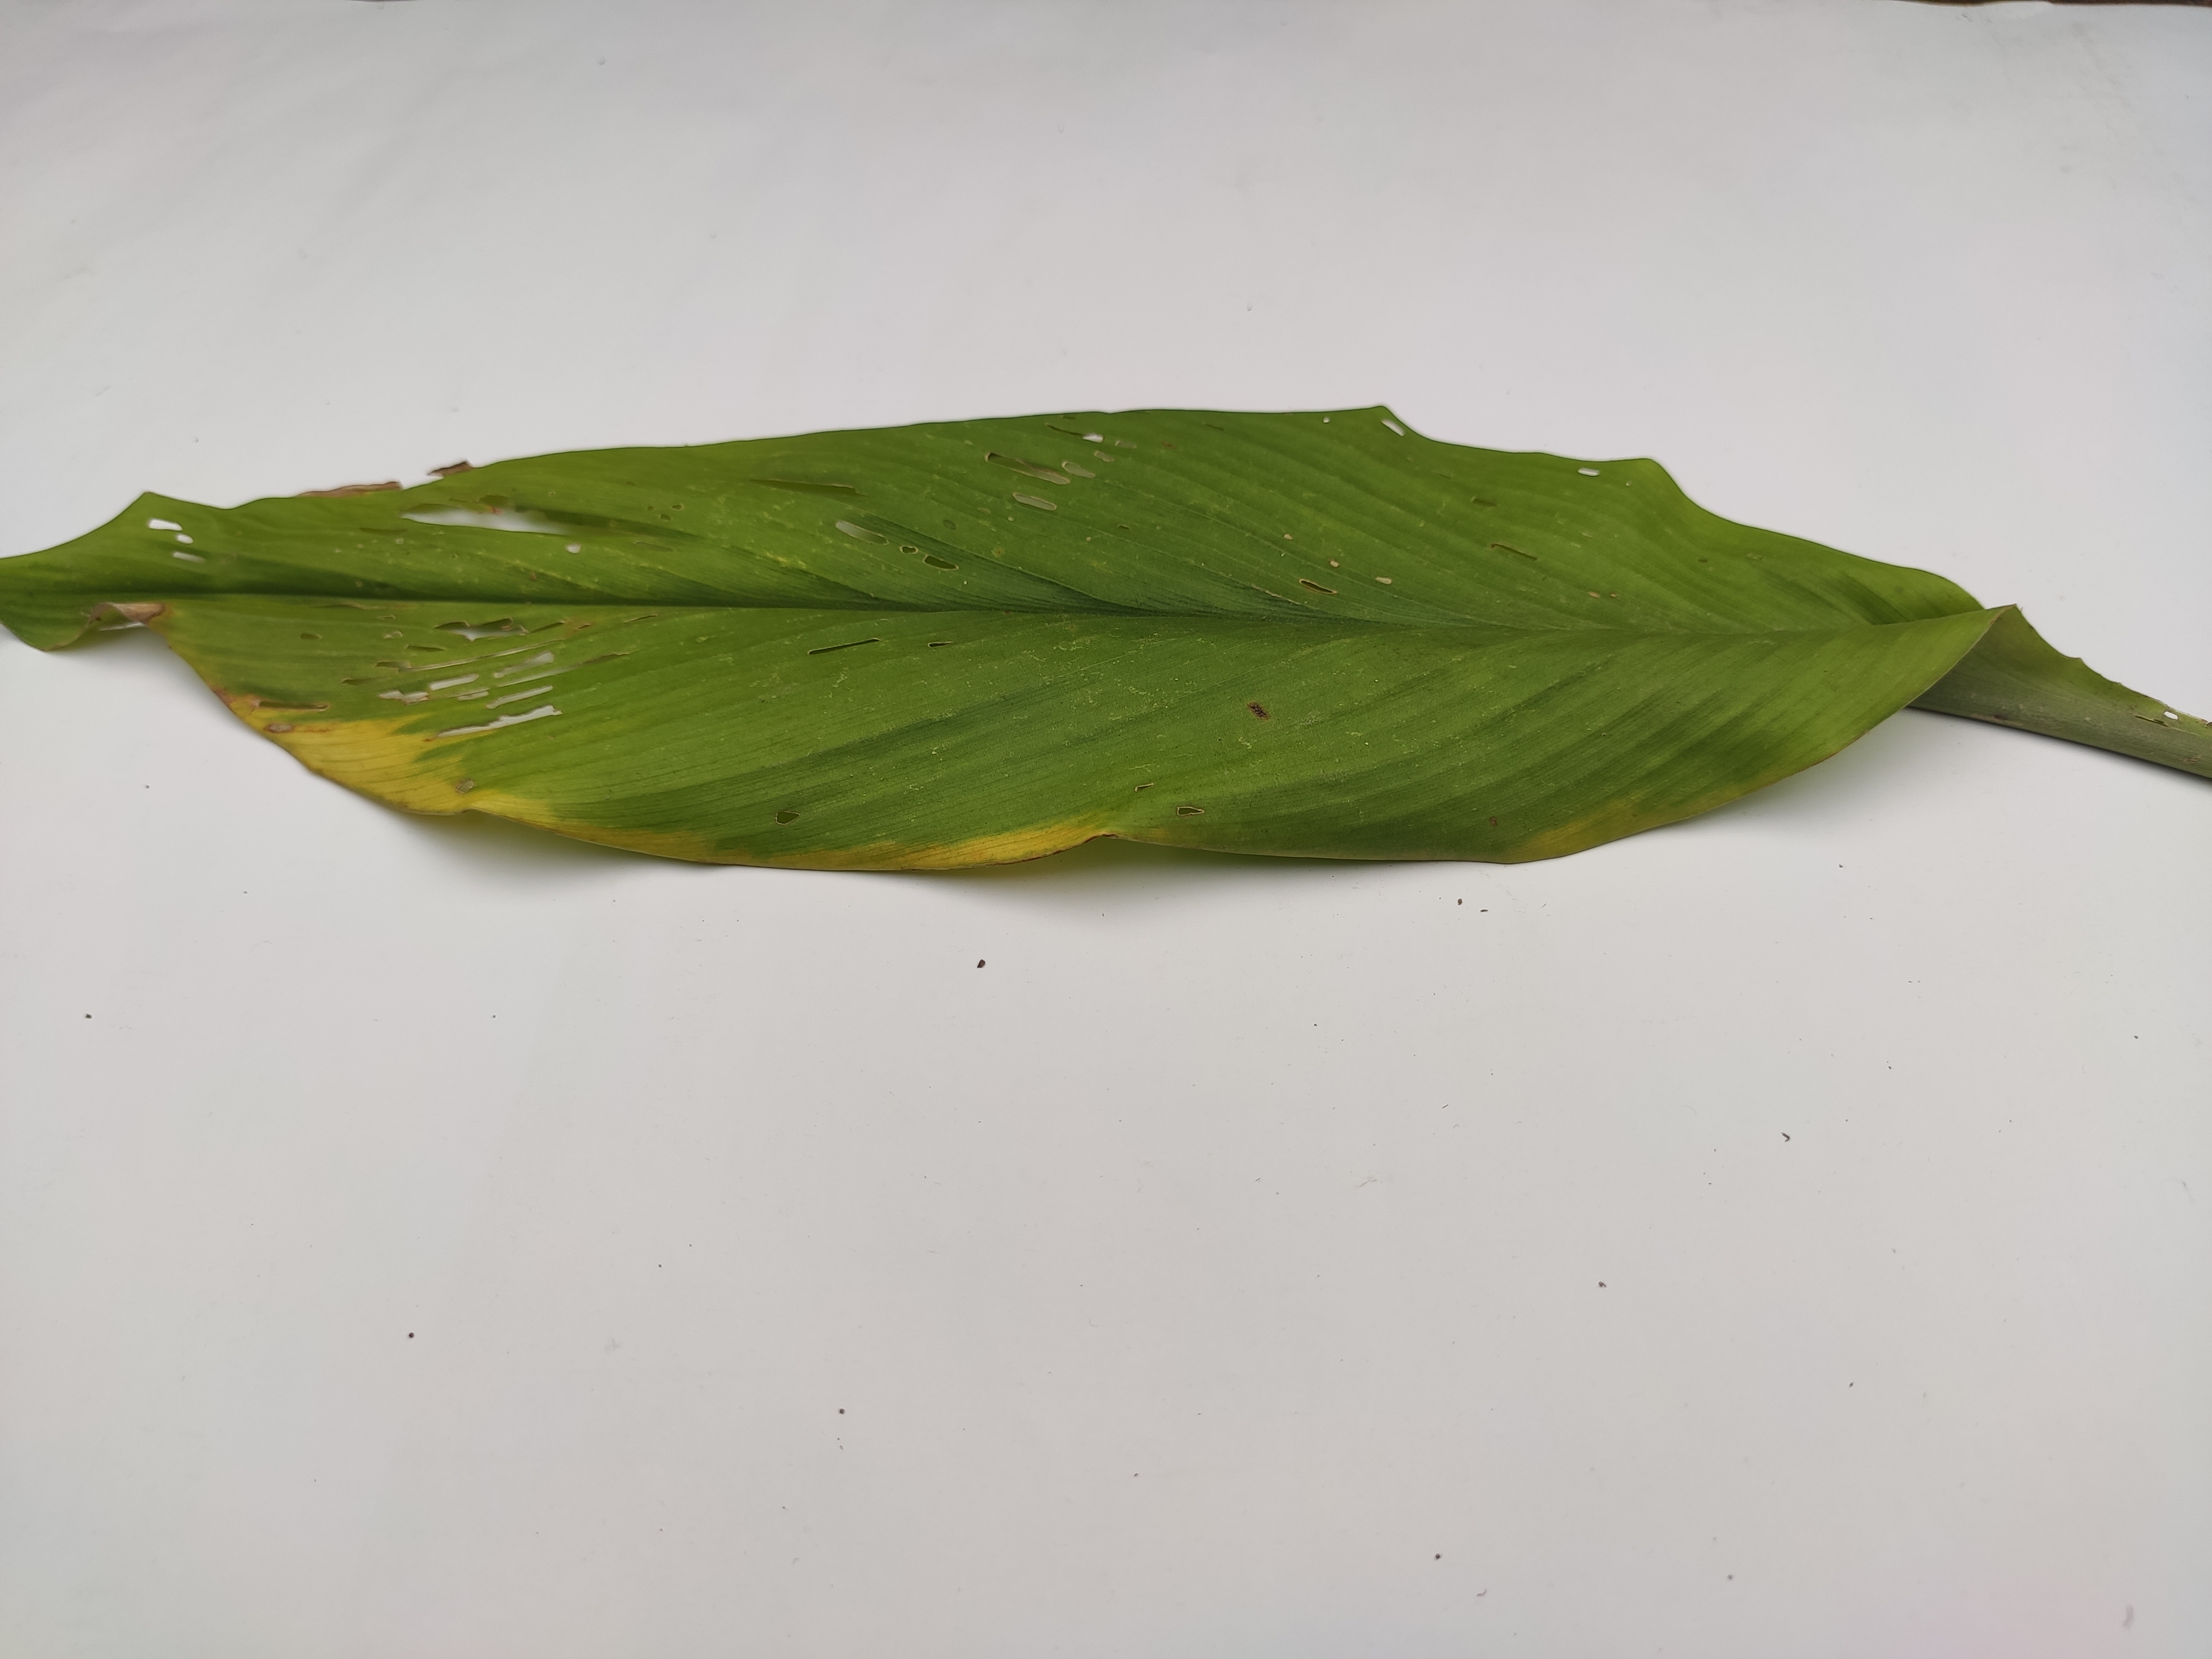
Label: Aphids_Disease